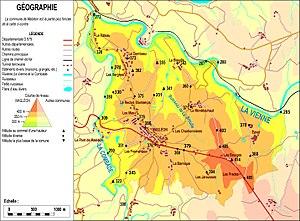
Carte géographique et hydrographique de Masléon
Masléon est une commune française située dans le département de la Haute-Vienne, en région Nouvelle-Aquitaine.